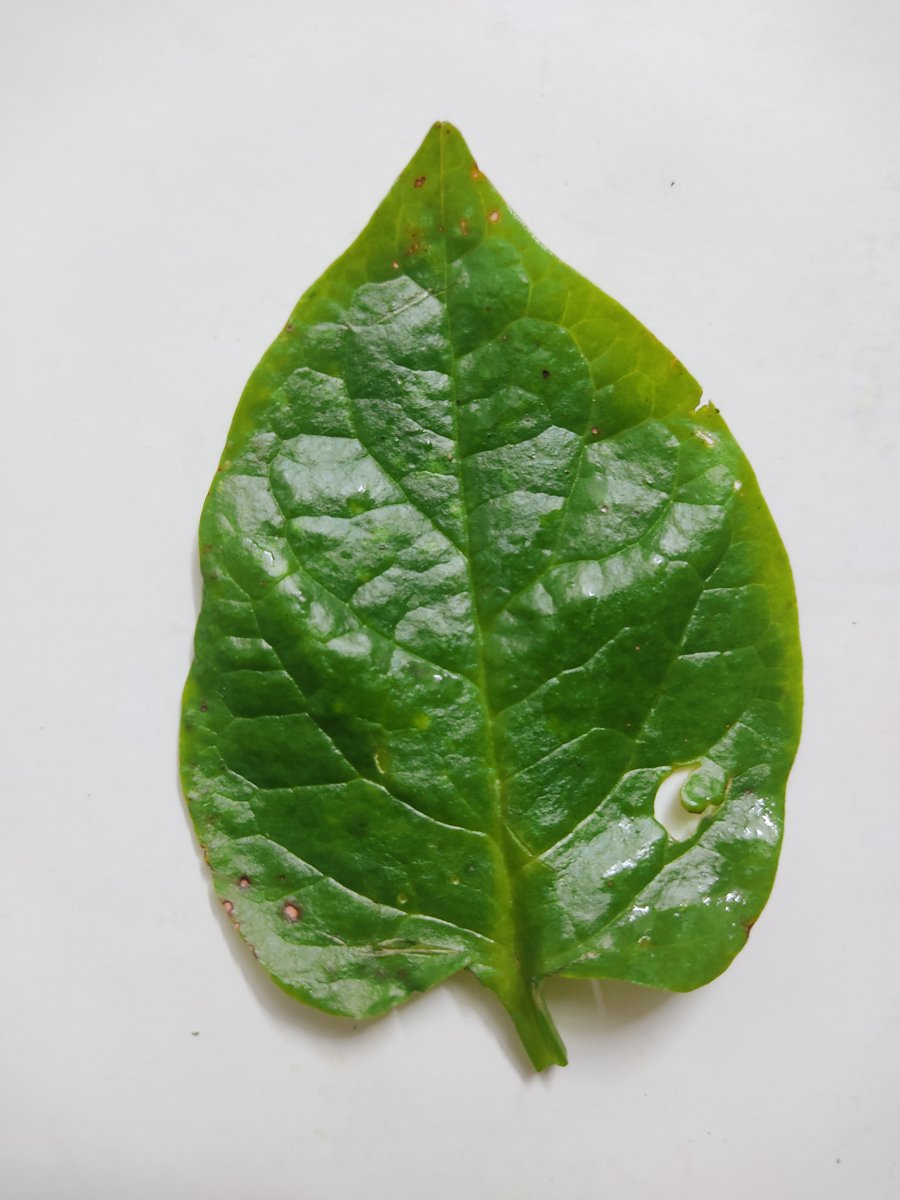
Label: Bacterial-Spot